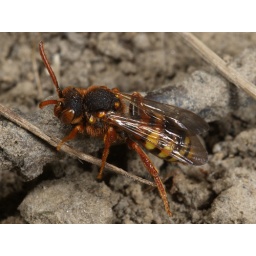
this female certainly is from a Andrena cineraria nest, as there is no sand and no Andrena vaga near